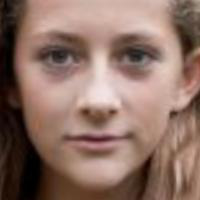
Age group: age 11-20